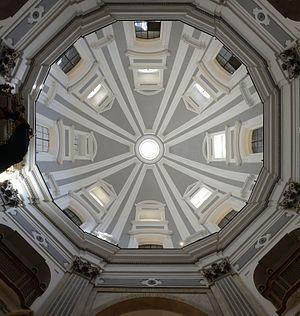
Église Pio Monte della Misericordia de Naples.